Joseph Jenkins Roberts

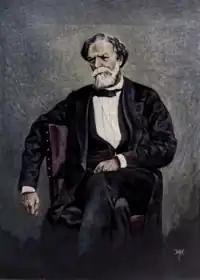
Painted portrait from 1871.

Roberts spent the first year of his presidency attempting to attain recognition from the United States, where it was opposed mainly by southern congressmen, as well as several European nations with neighboring colonies. In 1848 he traveled to Europe to meet Queen Victoria and other heads of state. The UK was the first country to recognize Liberia as an independent country, followed by France in 1848 or 1852 (accounts differ). In 1849, the German cities of Hamburg, Bremen and Lübeck recognized the new nation, as did Kingdom of Portugal, Empire of Brazil, the Kingdom of Sardinia, and the Austrian Empire. Norway and Sweden did so in either 1849 or 1863, Haiti in either 1849 or 1864, Denmark in either 1849 or 1869 (accounts differ).